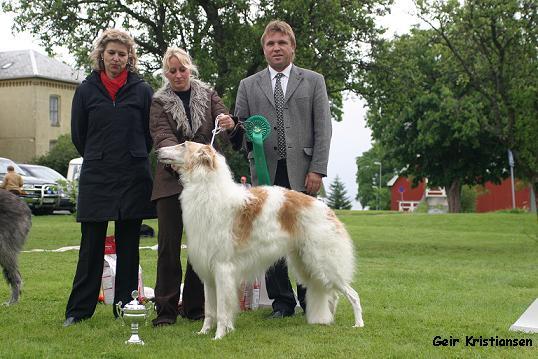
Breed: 226-n000064-borzoi